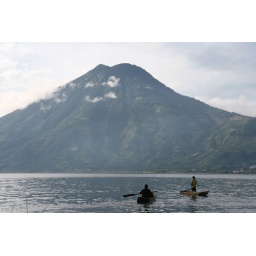
san pedro and men in wooden boats